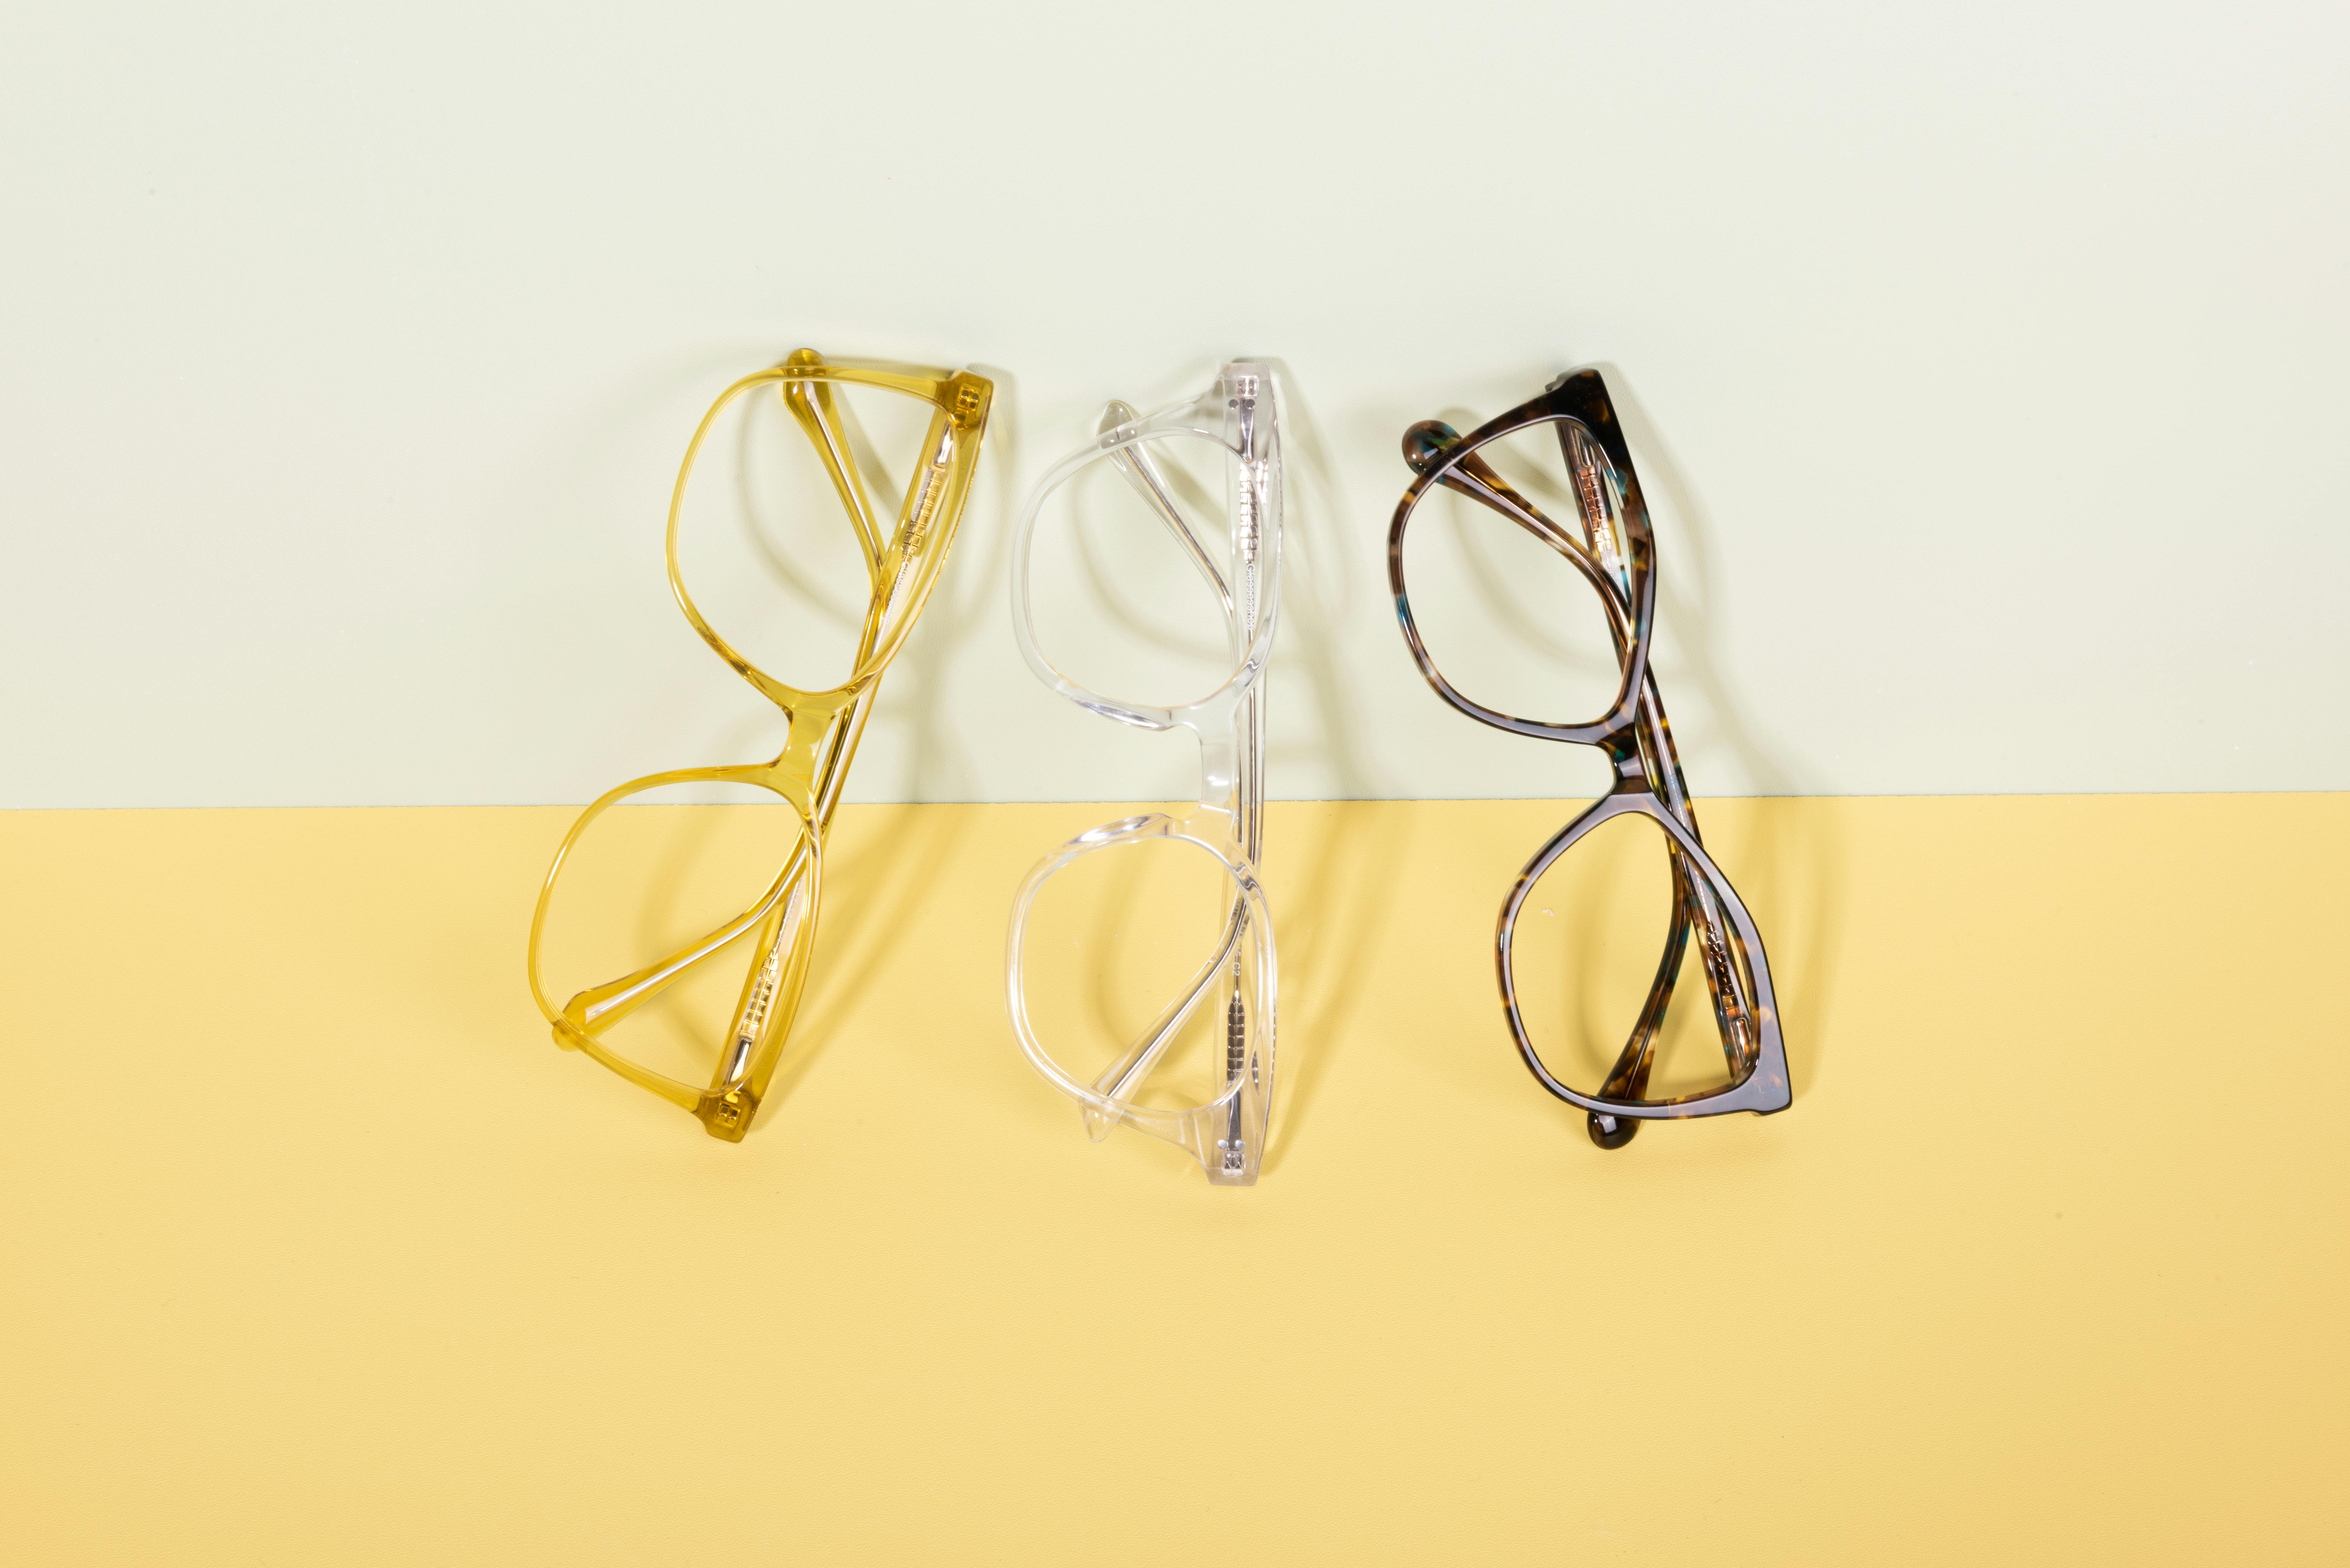
glasses, gold, eyewear, font, jewellery, rectangle, Eye glass accessory, circle, metal, fashion accessory, event, glass, art, body jewelry, electric blue, Transparent material, still life photography, paper product